Junius Street station

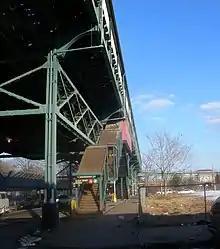
Entrance

There are two side platforms and three tracks. It is the only station on the line with a center track, which was installed sometime before 1987. However, it does not have a third rail and thus can only be used by diesel trains or other non-electric equipment. Just west (railroad north) of the station, tracks split from both the northbound and southbound tracks, merging to form the center track; this goes through the station and turns south, crossing the southbound track at grade. The track joins with one from the BMT Canarsie Line and heads to the Linden Shops. Both platforms have beige windscreens and green canopies that run for the entire length.